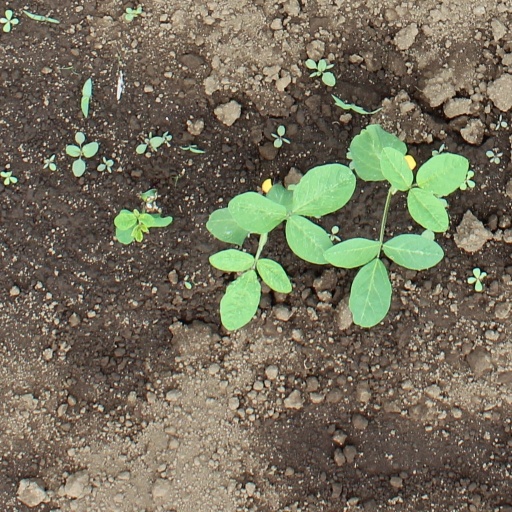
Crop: soybean